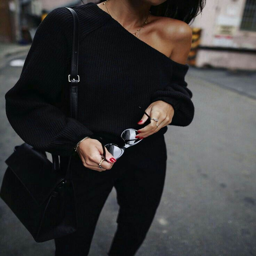
all black outfit with off the shoulder top .